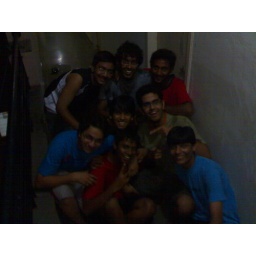
clockwise from left-nikunj,anuj,venkat,prateek,me,akshat,budday boy sigtia..and watsan in the centre....after we poured buckets n buckets of water on sigtia ;D